England women's national football team all-time record

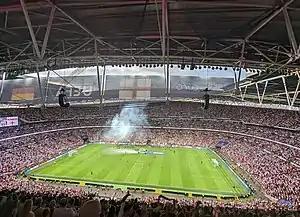
England won the UEFA Women's Euro 2022 final against Germany.

The following tables show the England women's national football team's all-time international record. The statistics are composed of FIFA Women's World Cup and UEFA Women's Championship matches, as well as numerous international friendly tournaments and matches.